Question: Please indicate a possible affordance area of golf_clubs that can be used for holding
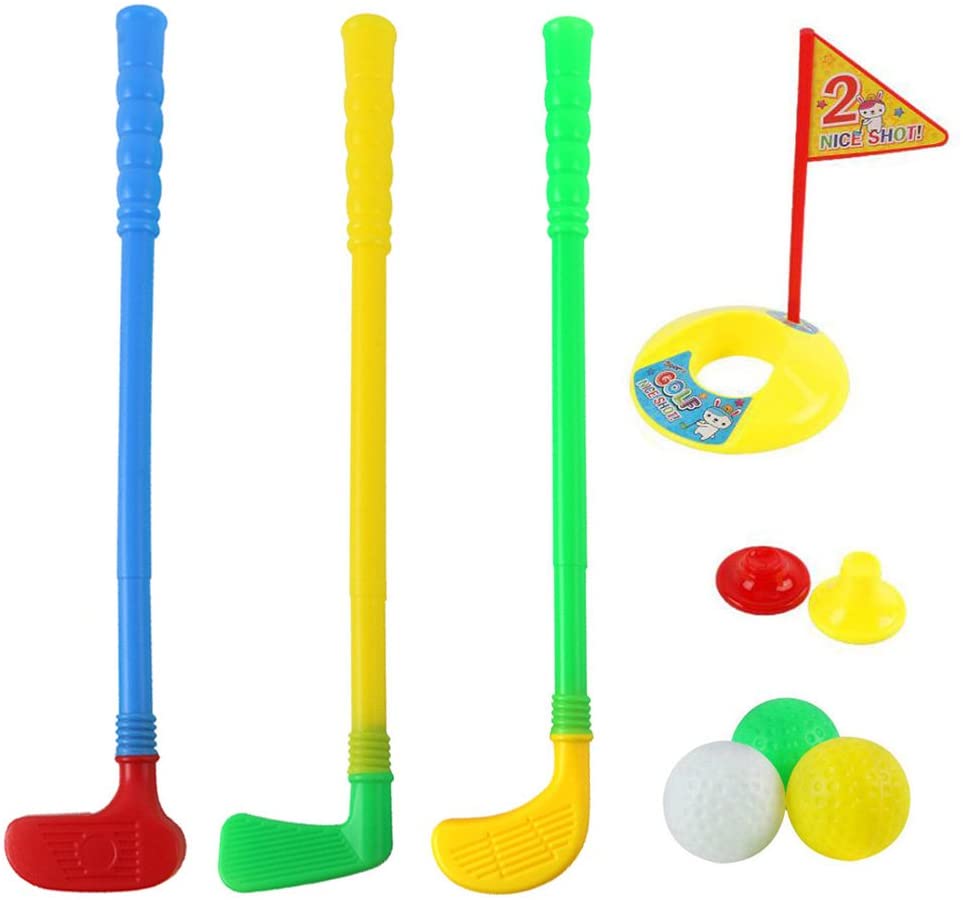
Answer: [541.139, 21.687, 595.355, 368.675]